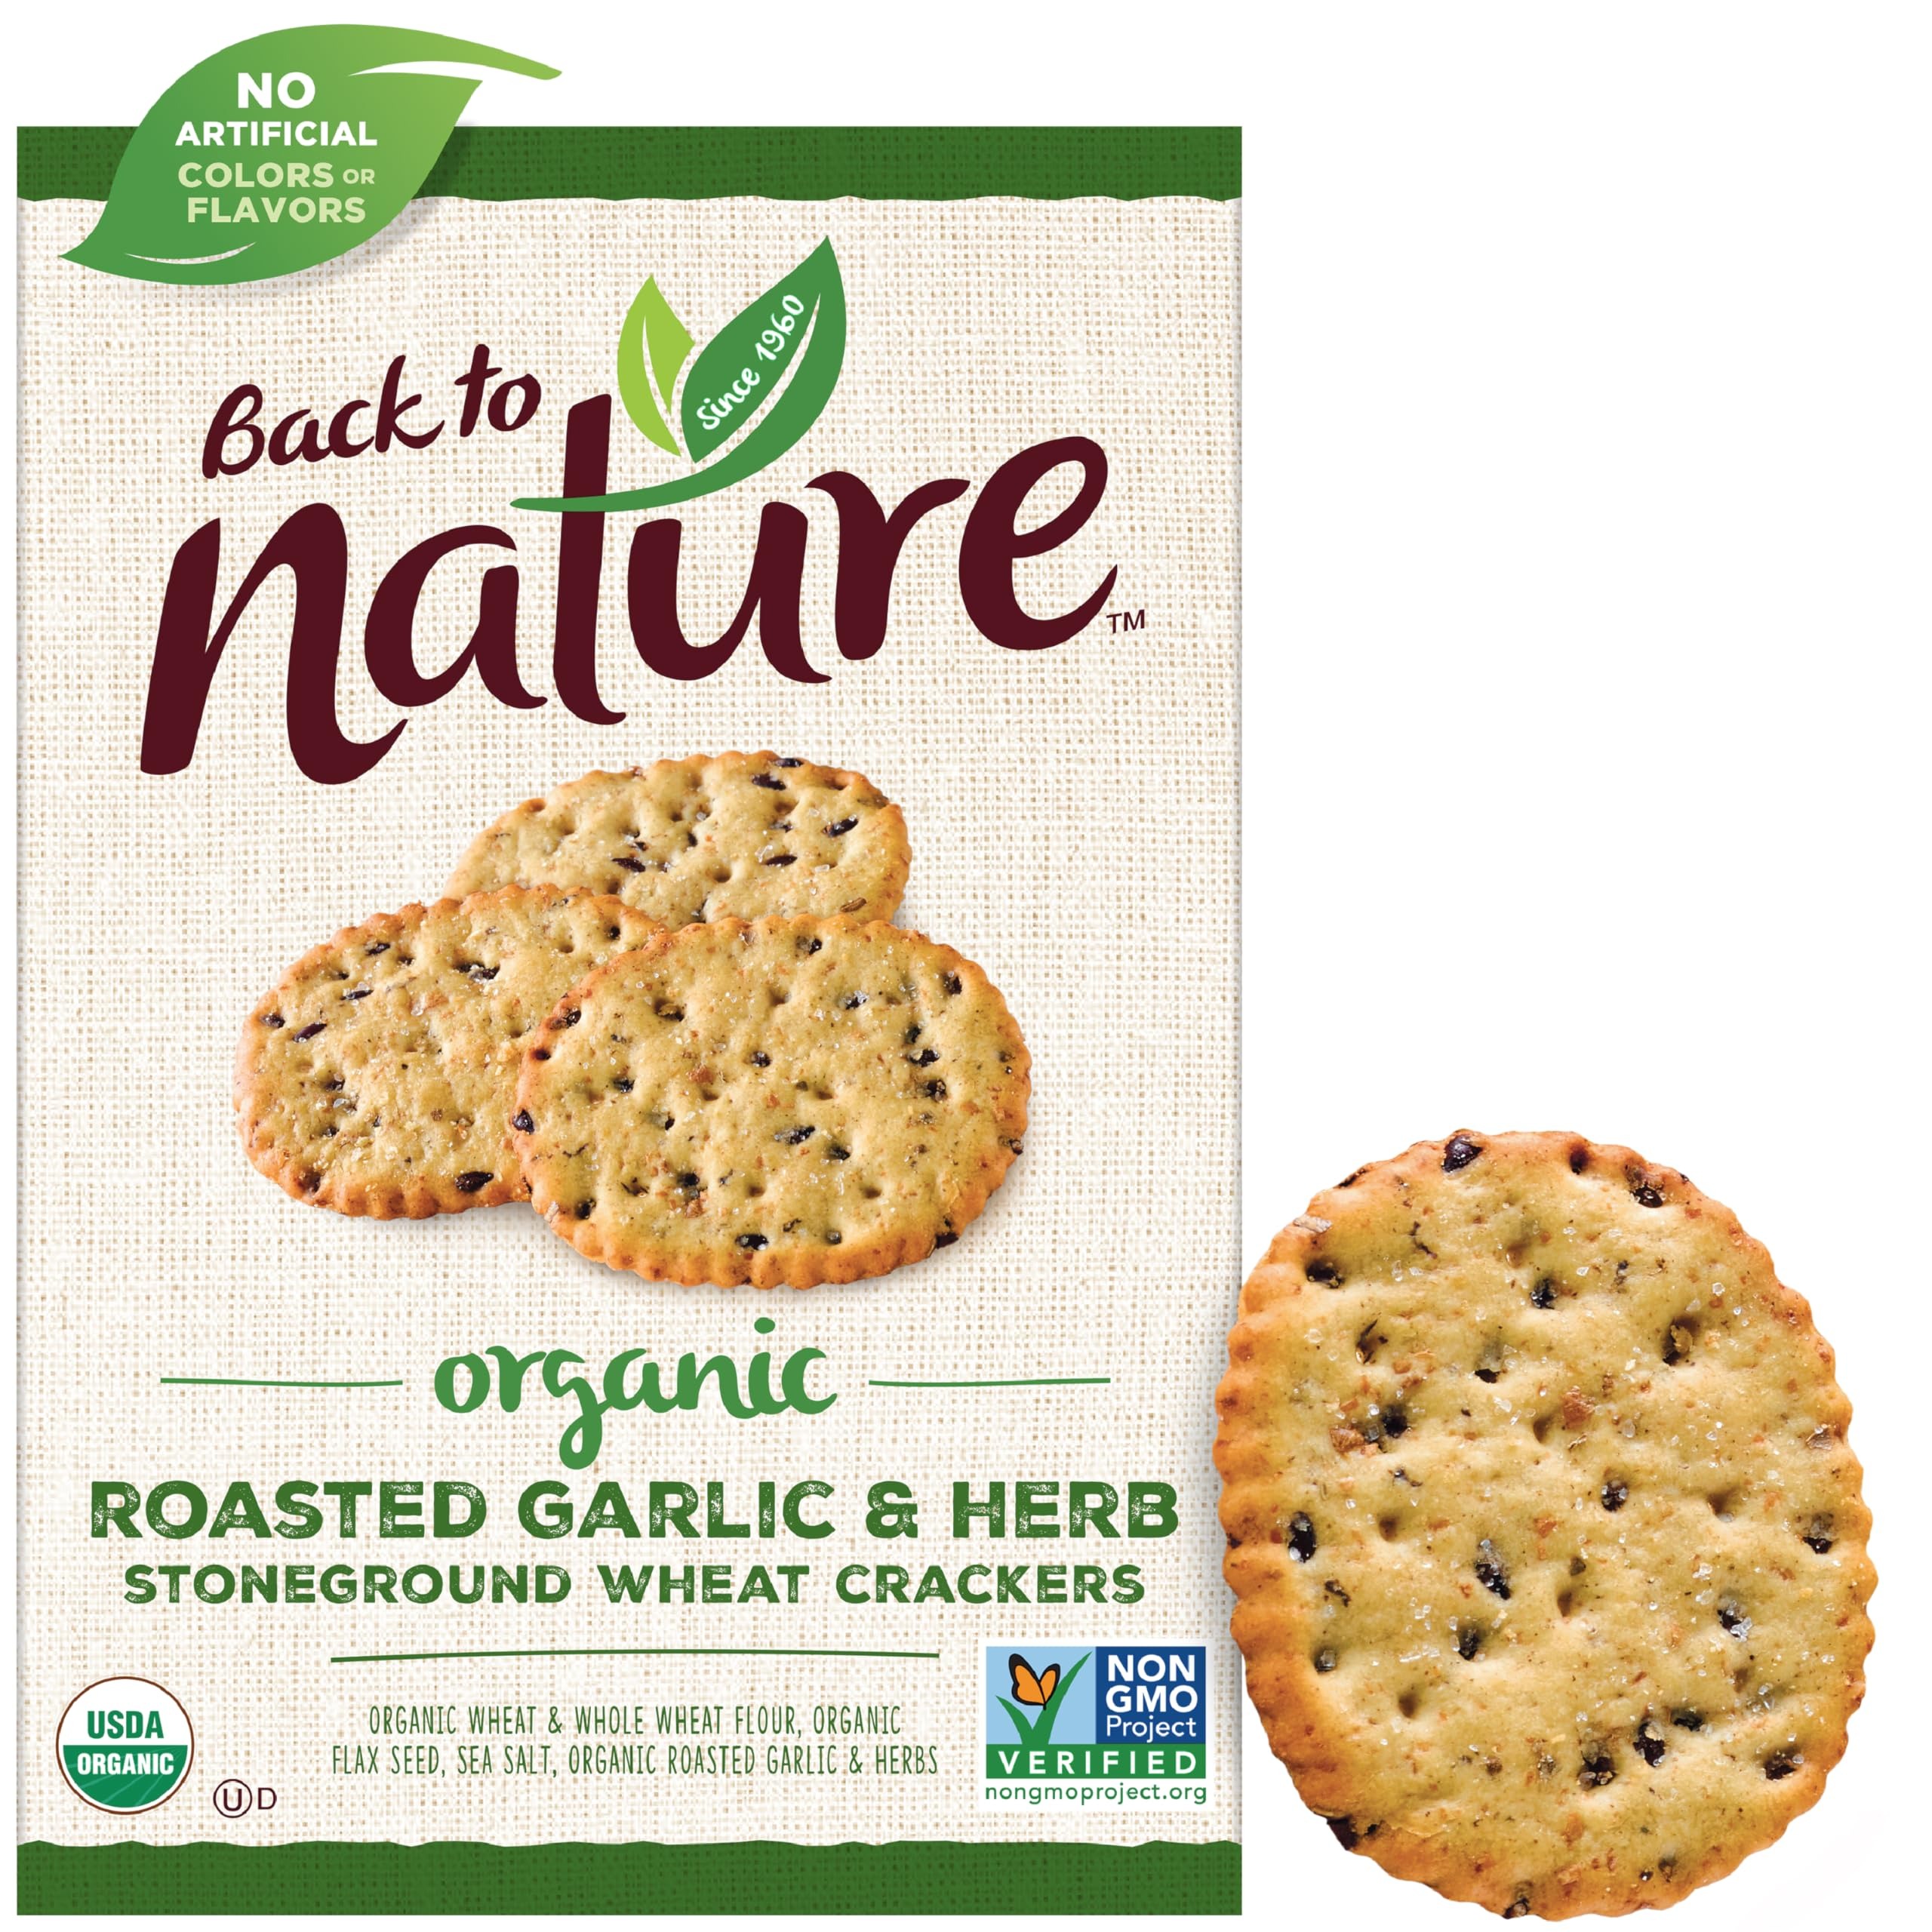
Item Name: Back to Nature Organic Stoneground Wheat Crackers, Roasted Garlic & Herb - Dairy Free, Non-GMO, Made with Whole Grains & Flax Seed, Delicious & Quality Snacks, 6 Ounce? (Pack of 6)
Bullet Point 1: SATISFY YOUR SALTY CRAVINGS: These aromatic crispy baked rounds are seasoned with roasted garlic and herbs for the perfect savory bite. Eat as-is, or use as a crunchy base for your favorite topping.
Bullet Point 2: CROWD PLEASING CRACKERS: Back to Nature Stoneground Wheat Crackers are a better-for-you twist on a familiar snack. Our crackers are Dairy Free and Kosher, making them a great choice for those with dietary restrictions.
Bullet Point 3: SIMPLE INGREDIENTS: These flavorful plant-based crackers are crafted from organic unbleached wheat flour, organic roasted garlic and herbs, with no high fructose corn syrup or hydrogenated oils.
Bullet Point 4: HEARTY BUT NOT HEAVY: The thin crunchy texture is ideal for adding to charcuterie boards and cheese platters, dipping into hummus, spreading with creamy cheeses, or pairing with soups.
Bullet Point 5: BACK TO NATURE: Making delicious and flavorful recipes since 1960. We use simple recipes and quality ingredients to make tasty remakes of America’s favorite snacks. We’re a proud partner of The Nature Conservancy and support their conservation efforts.
Value: 36.0
Unit: Ounce

Price: 14.88